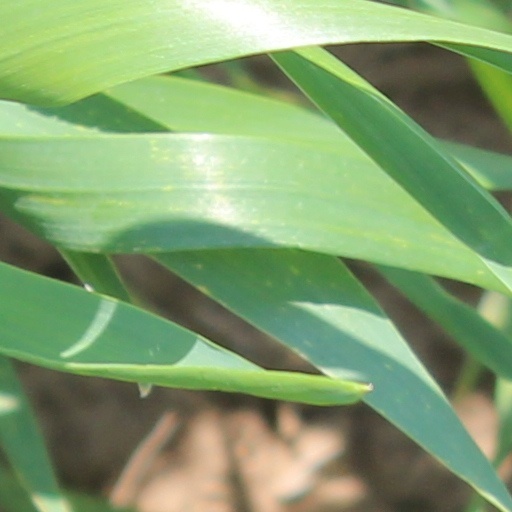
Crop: wheat